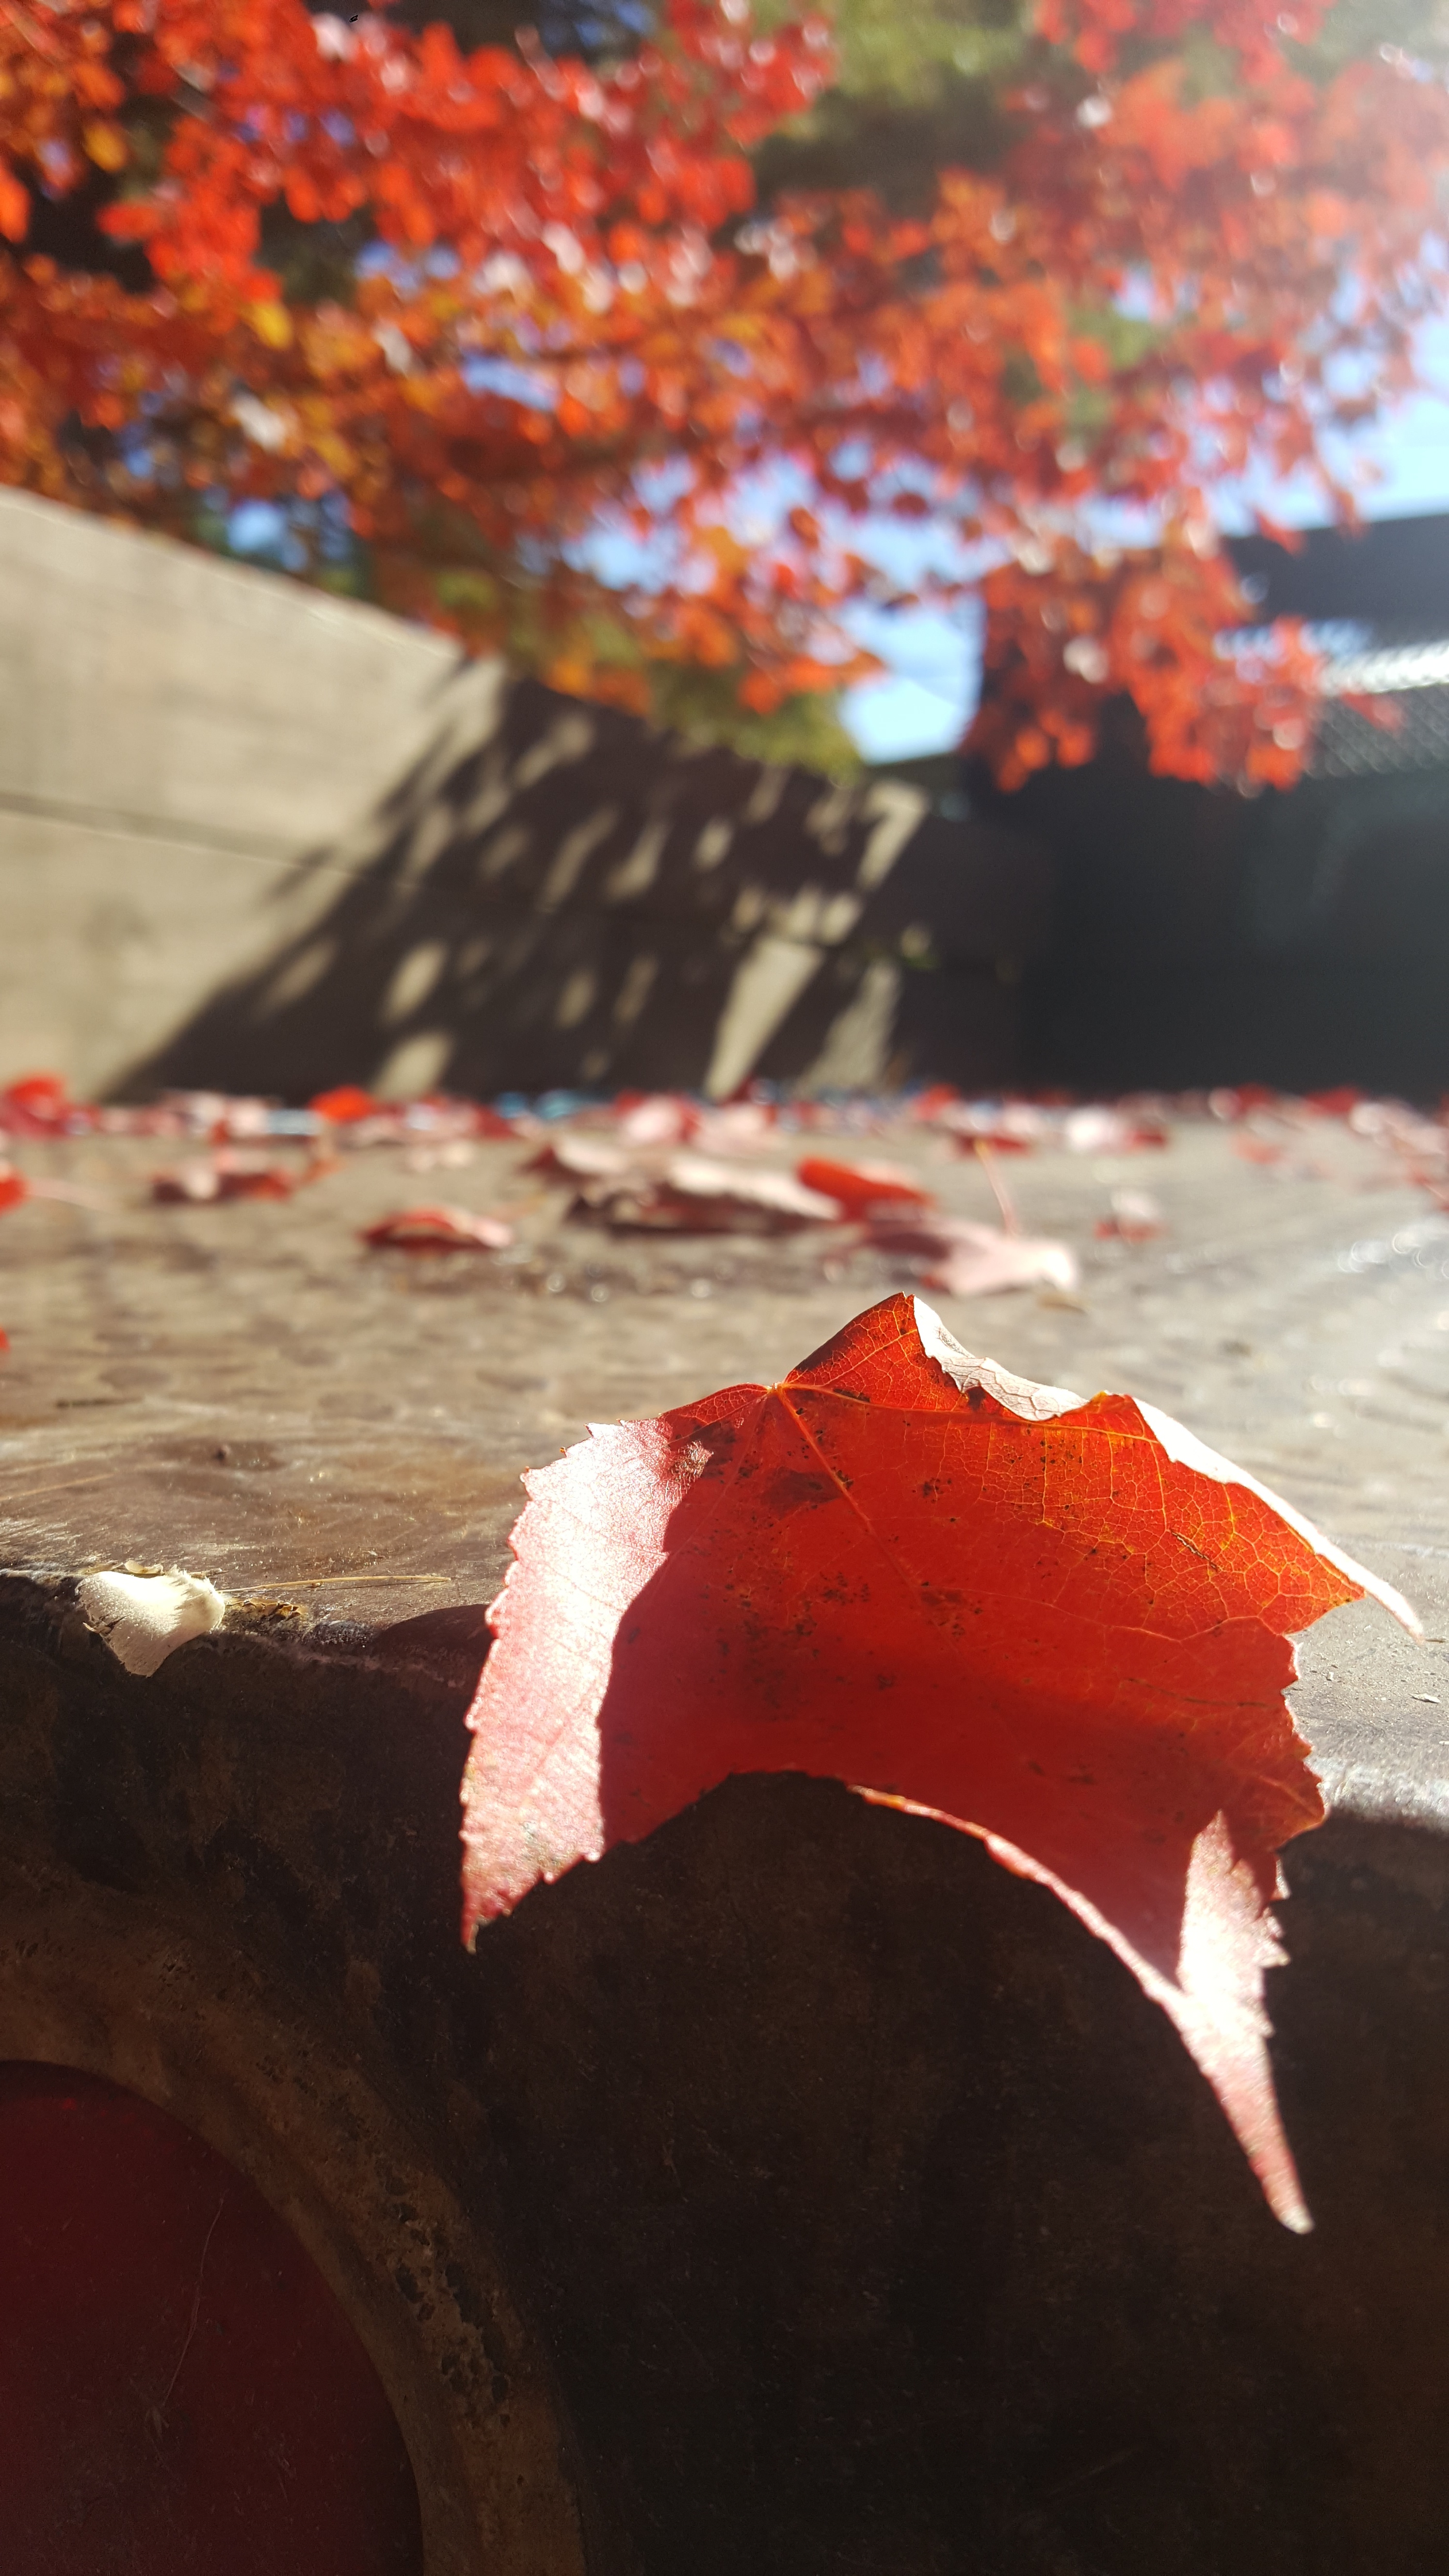
tree, plant, leaf, flower, red, color, autumn, season, maple leaf, macro photography